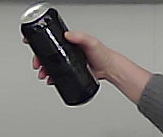
Product: monster_energydrink